Parliament Buildings (Northern Ireland)

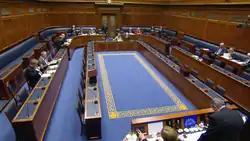
The Assembly Chamber

The painting "The Entry of King William into Ireland", a gift from the Dutch Government to its Northern Ireland counterpart, was hung in the House of Commons when it opened. However, it was removed after concerns that the painting also showed the Pope, who had blessed William's enterprise.